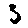
Label: 3